National Library of Wales

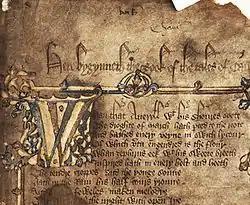
Hengwrt Chaucer

During the Second World War, many of Britain's most valuable artworks and manuscripts were stored in the National Library of Wales, which provided the evacuated treasures with a refuge from enemy bombing raids. The architect Charles Holden was instructed to design a tunnel for this purpose in the outcrop of rock close to the main building, with the British Museum sharing in the costs that this incurred. The tunnel was heated and ventilated to ensure the preservation of vellum, papyri and paper during its use from 18 July 1940 until 23 May 1945. In addition to an extensive consignment from the British Museum, which weighed over one hundred tons, the Library received forty-six boxes of manuscript and printed books from Corpus Christi College, Cambridge and over a thousand pictures, eighty-two boxes of books and twenty members of staff from the National Gallery. The Library also received irreplaceable items from other prestigious institutions such as the Ashmolean Museum, Oxford, Dulwich College and the Royal Society.